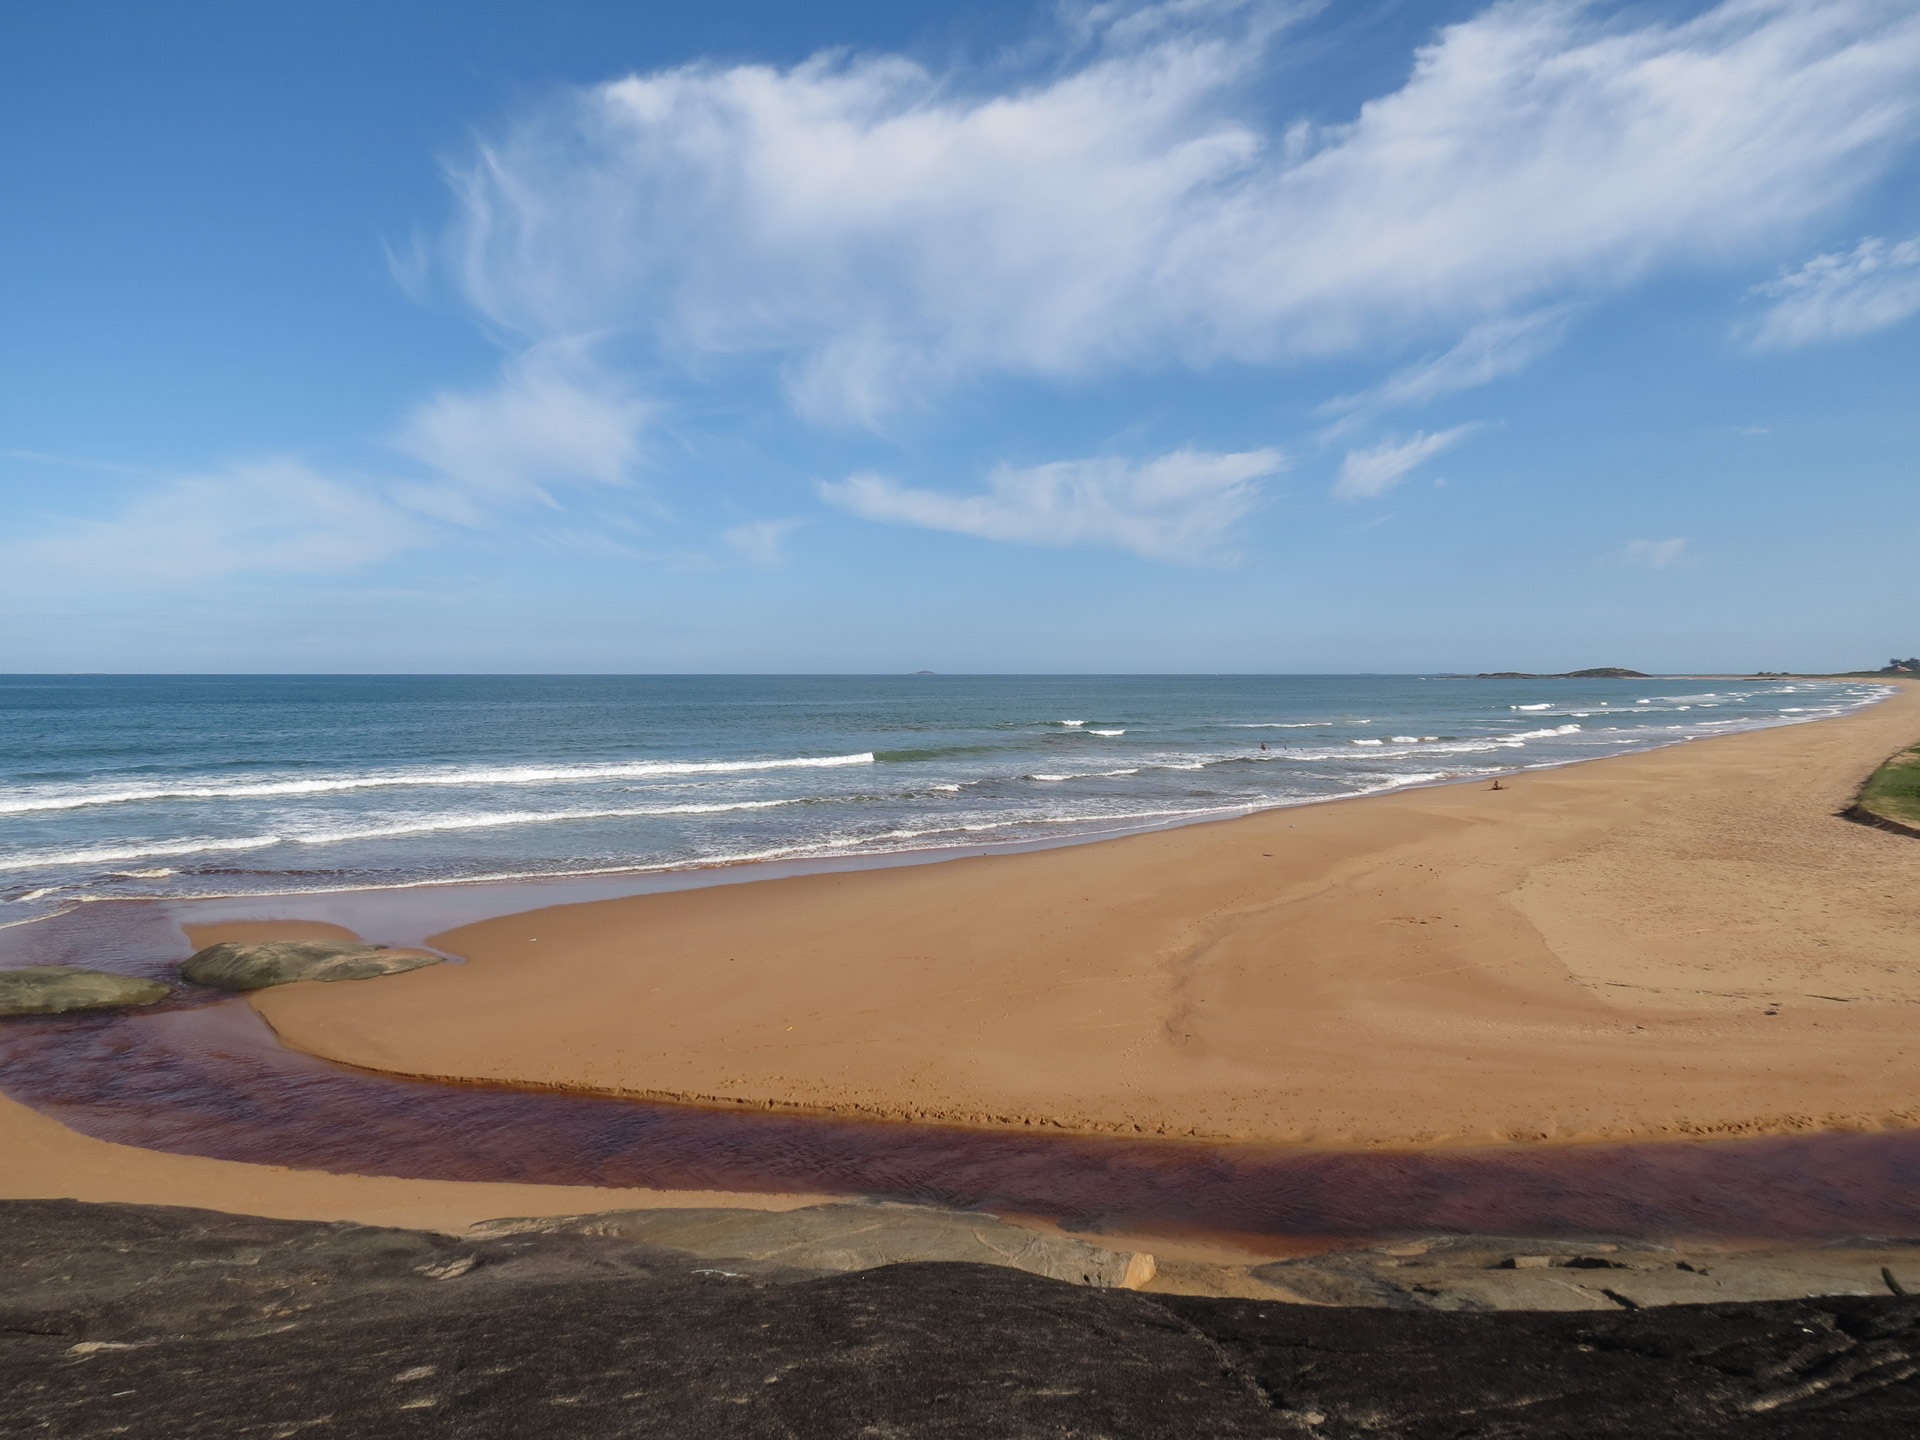
beach, sea, coast, nature, sand, ocean, horizon, shore, wave, vacation, bay, material, body of water, mar, habitat, cape, landform, natural environment, wind wave